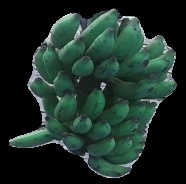
Variety: elakki-bale
Grade: grade3